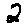
Label: 2